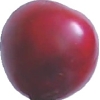
Label: cherry_wax_red